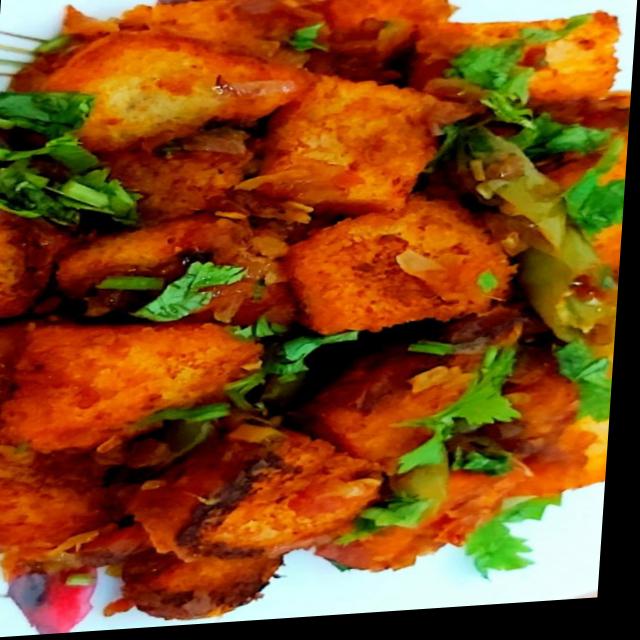
Dish: aloo_masala